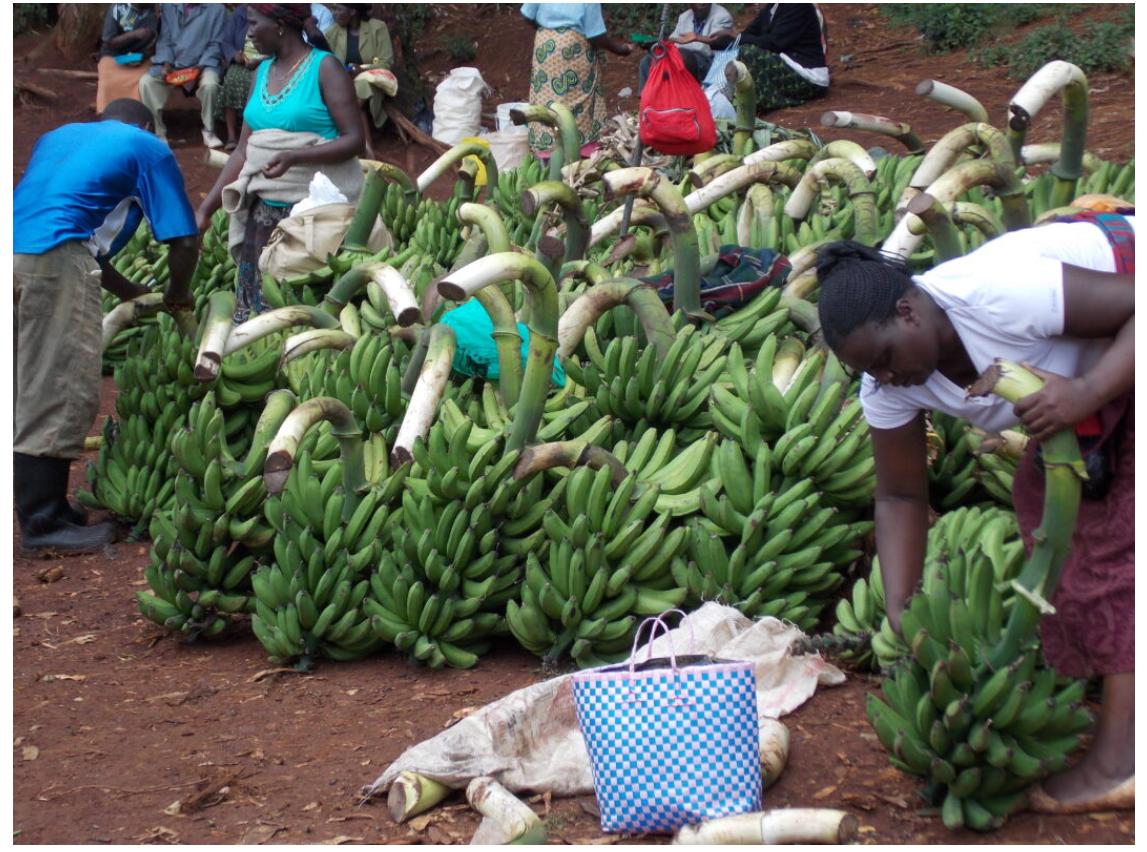
Eneo la wazi linalotumika kama soko likiwa limepangwa mikungu ya ndizi, na mama wafanya biashara wakiendelea kuwauzia wateja.